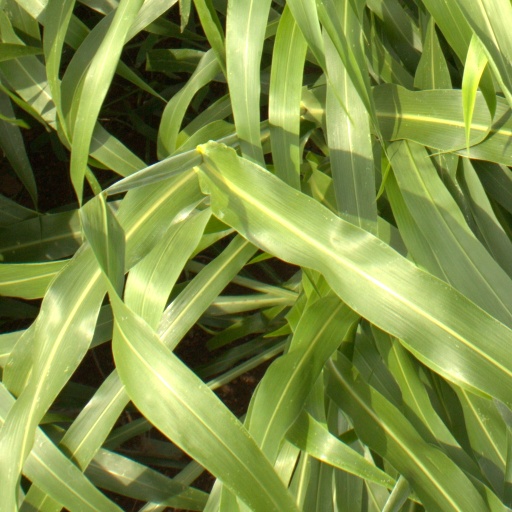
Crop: sorghum